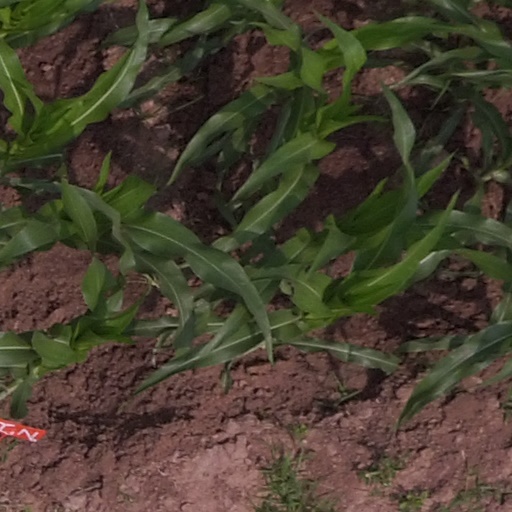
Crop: maize; corn